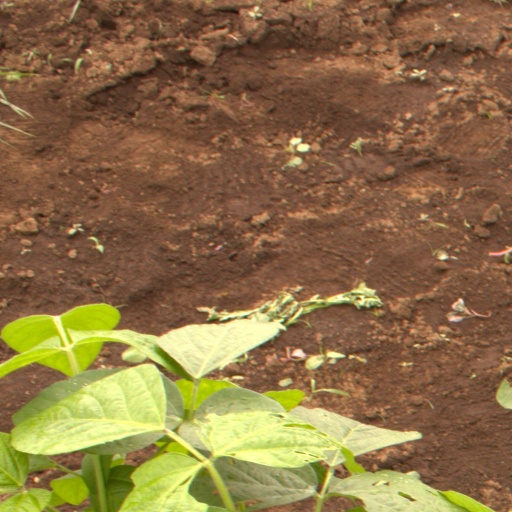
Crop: soybean